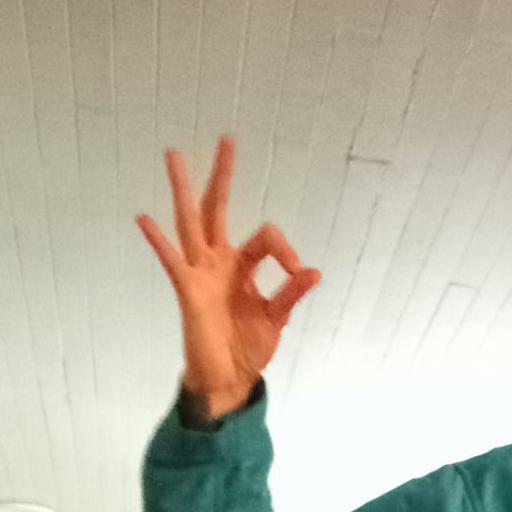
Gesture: ok